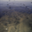
Label: sea